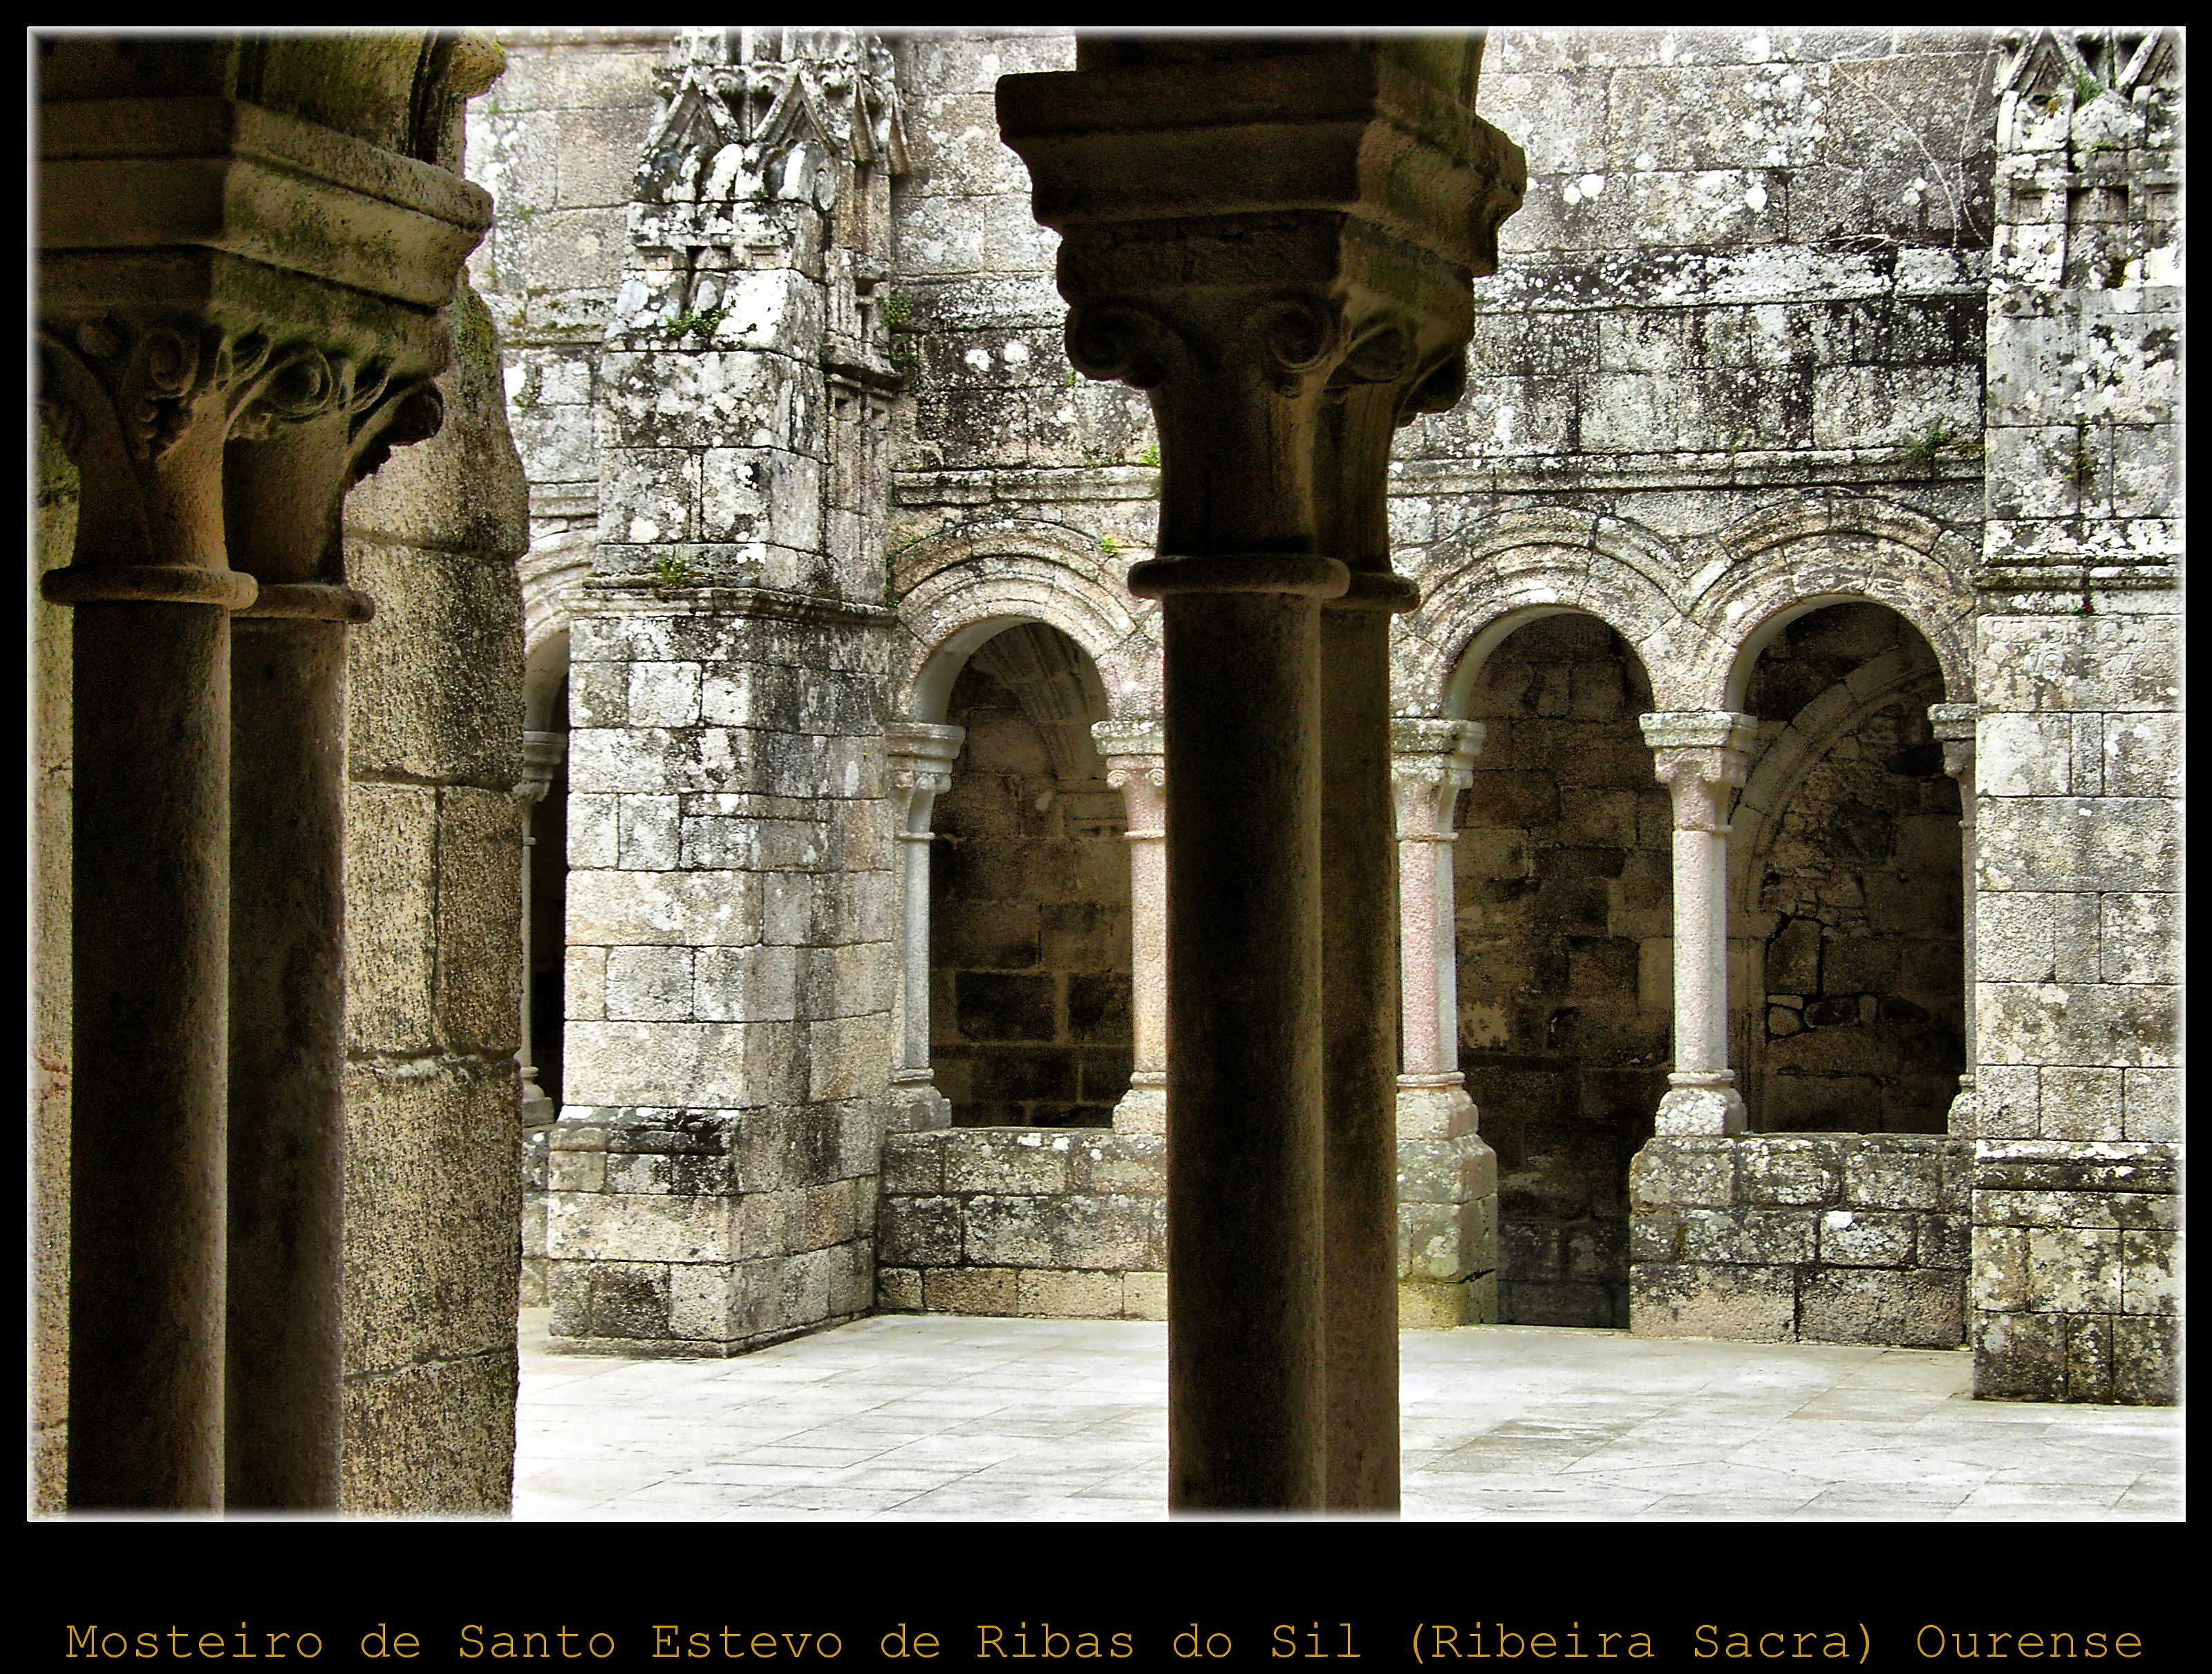
architecture, europe, arch, column, art, spain, temple, ruins, monastery, europa, arte, galicia, piedra, history, romanico, abbey, pedra, espana, galiza, arquitecture, iglesias, igrexas, mosteiros, monasterios, provinciaourense, riberasacra, ancient history, ancient roman architecture